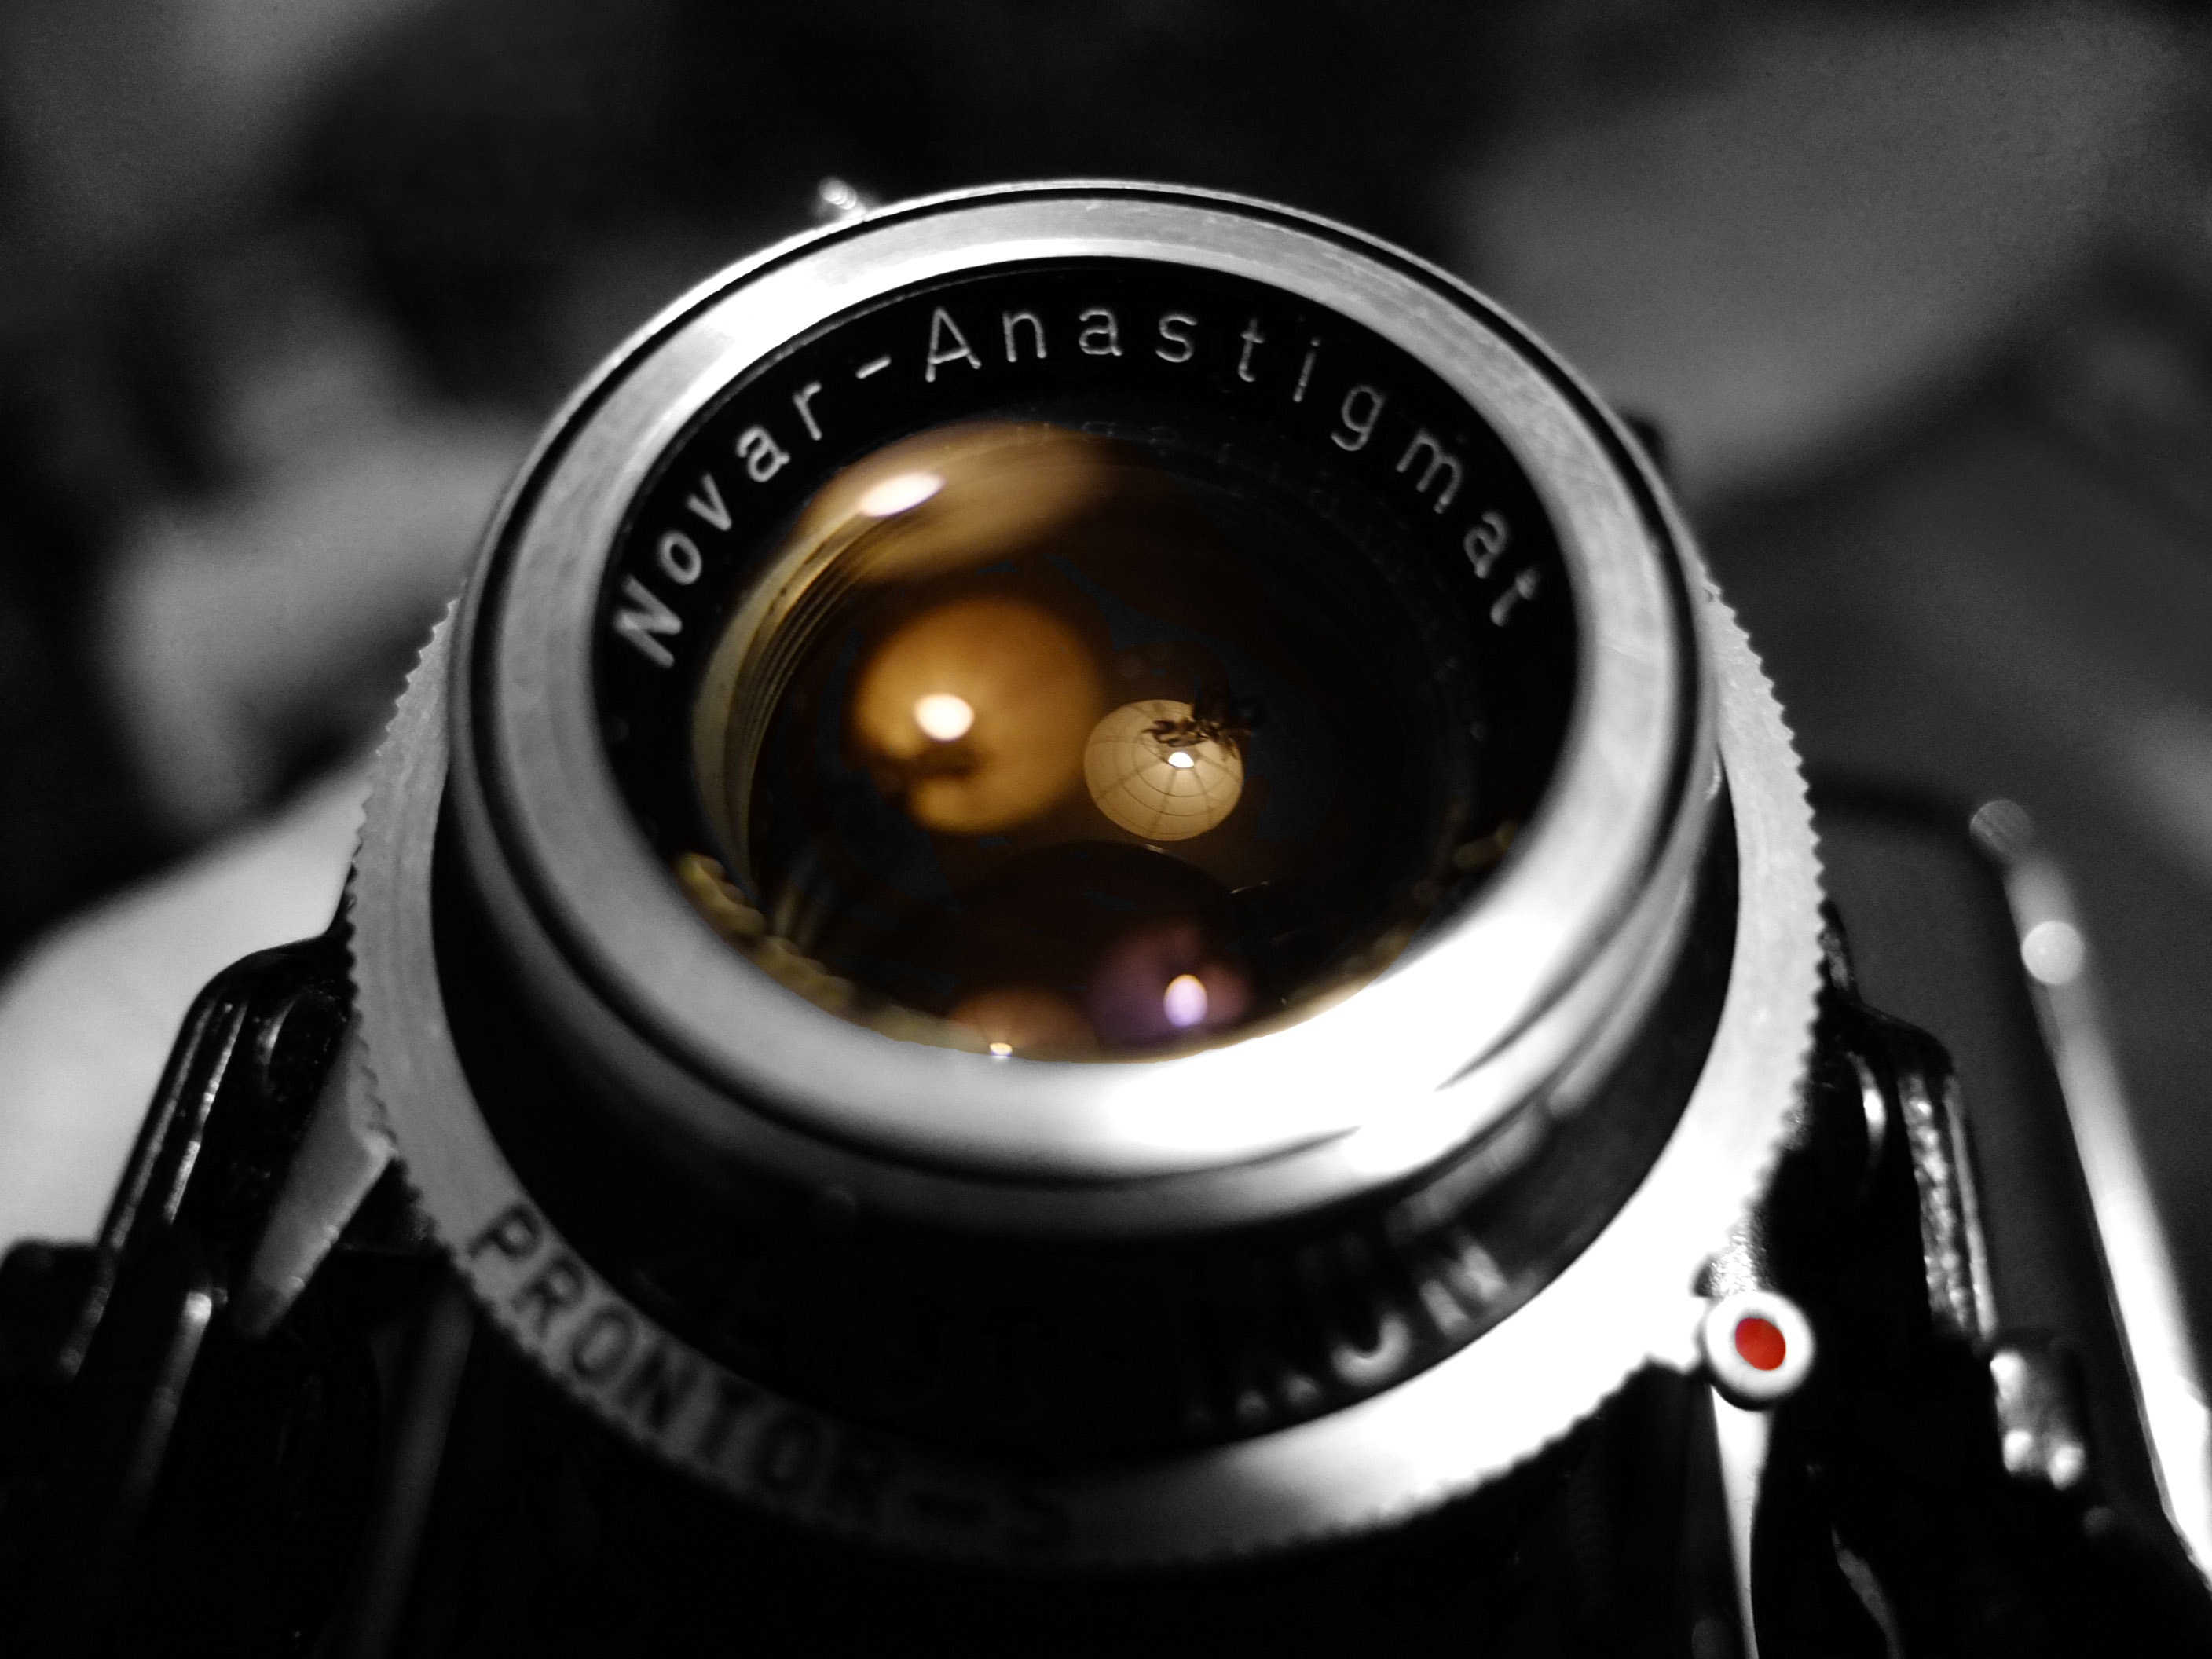
camera, photography, vintage, photographer, antique, wheel, retro, old, film, photo, slr, analog, reflection, lens, nostalgia, close, old camera, hipster, close up, reflex camera, digital camera, photograph, camera lens, mirroring, retro look, photo camera, rangefinder camera, single lens reflex camera, cameras optics